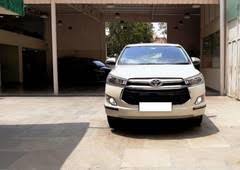
Label: noambulance